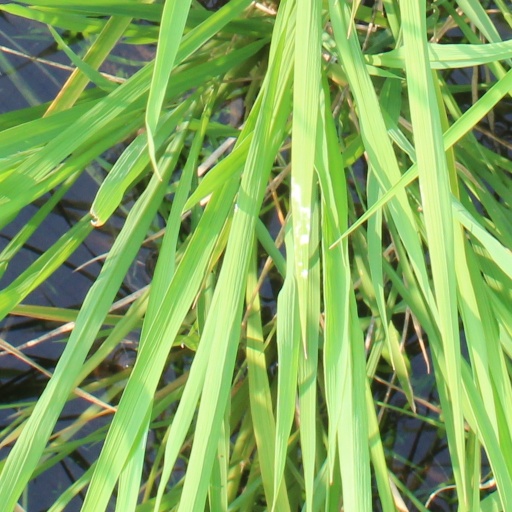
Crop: rice